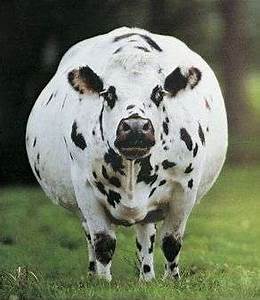
Label: cow